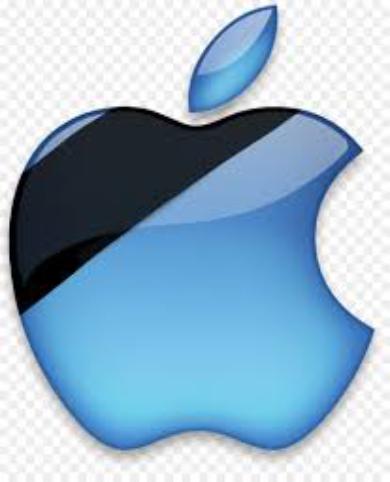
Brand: iPhone-2
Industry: Electronic